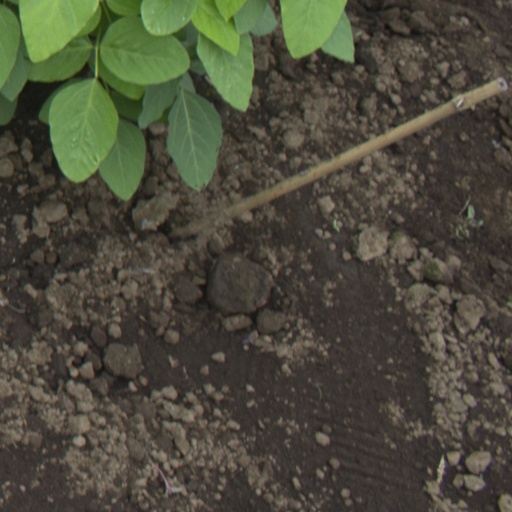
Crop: soybean